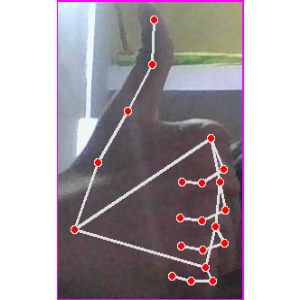
अक्षर: थ